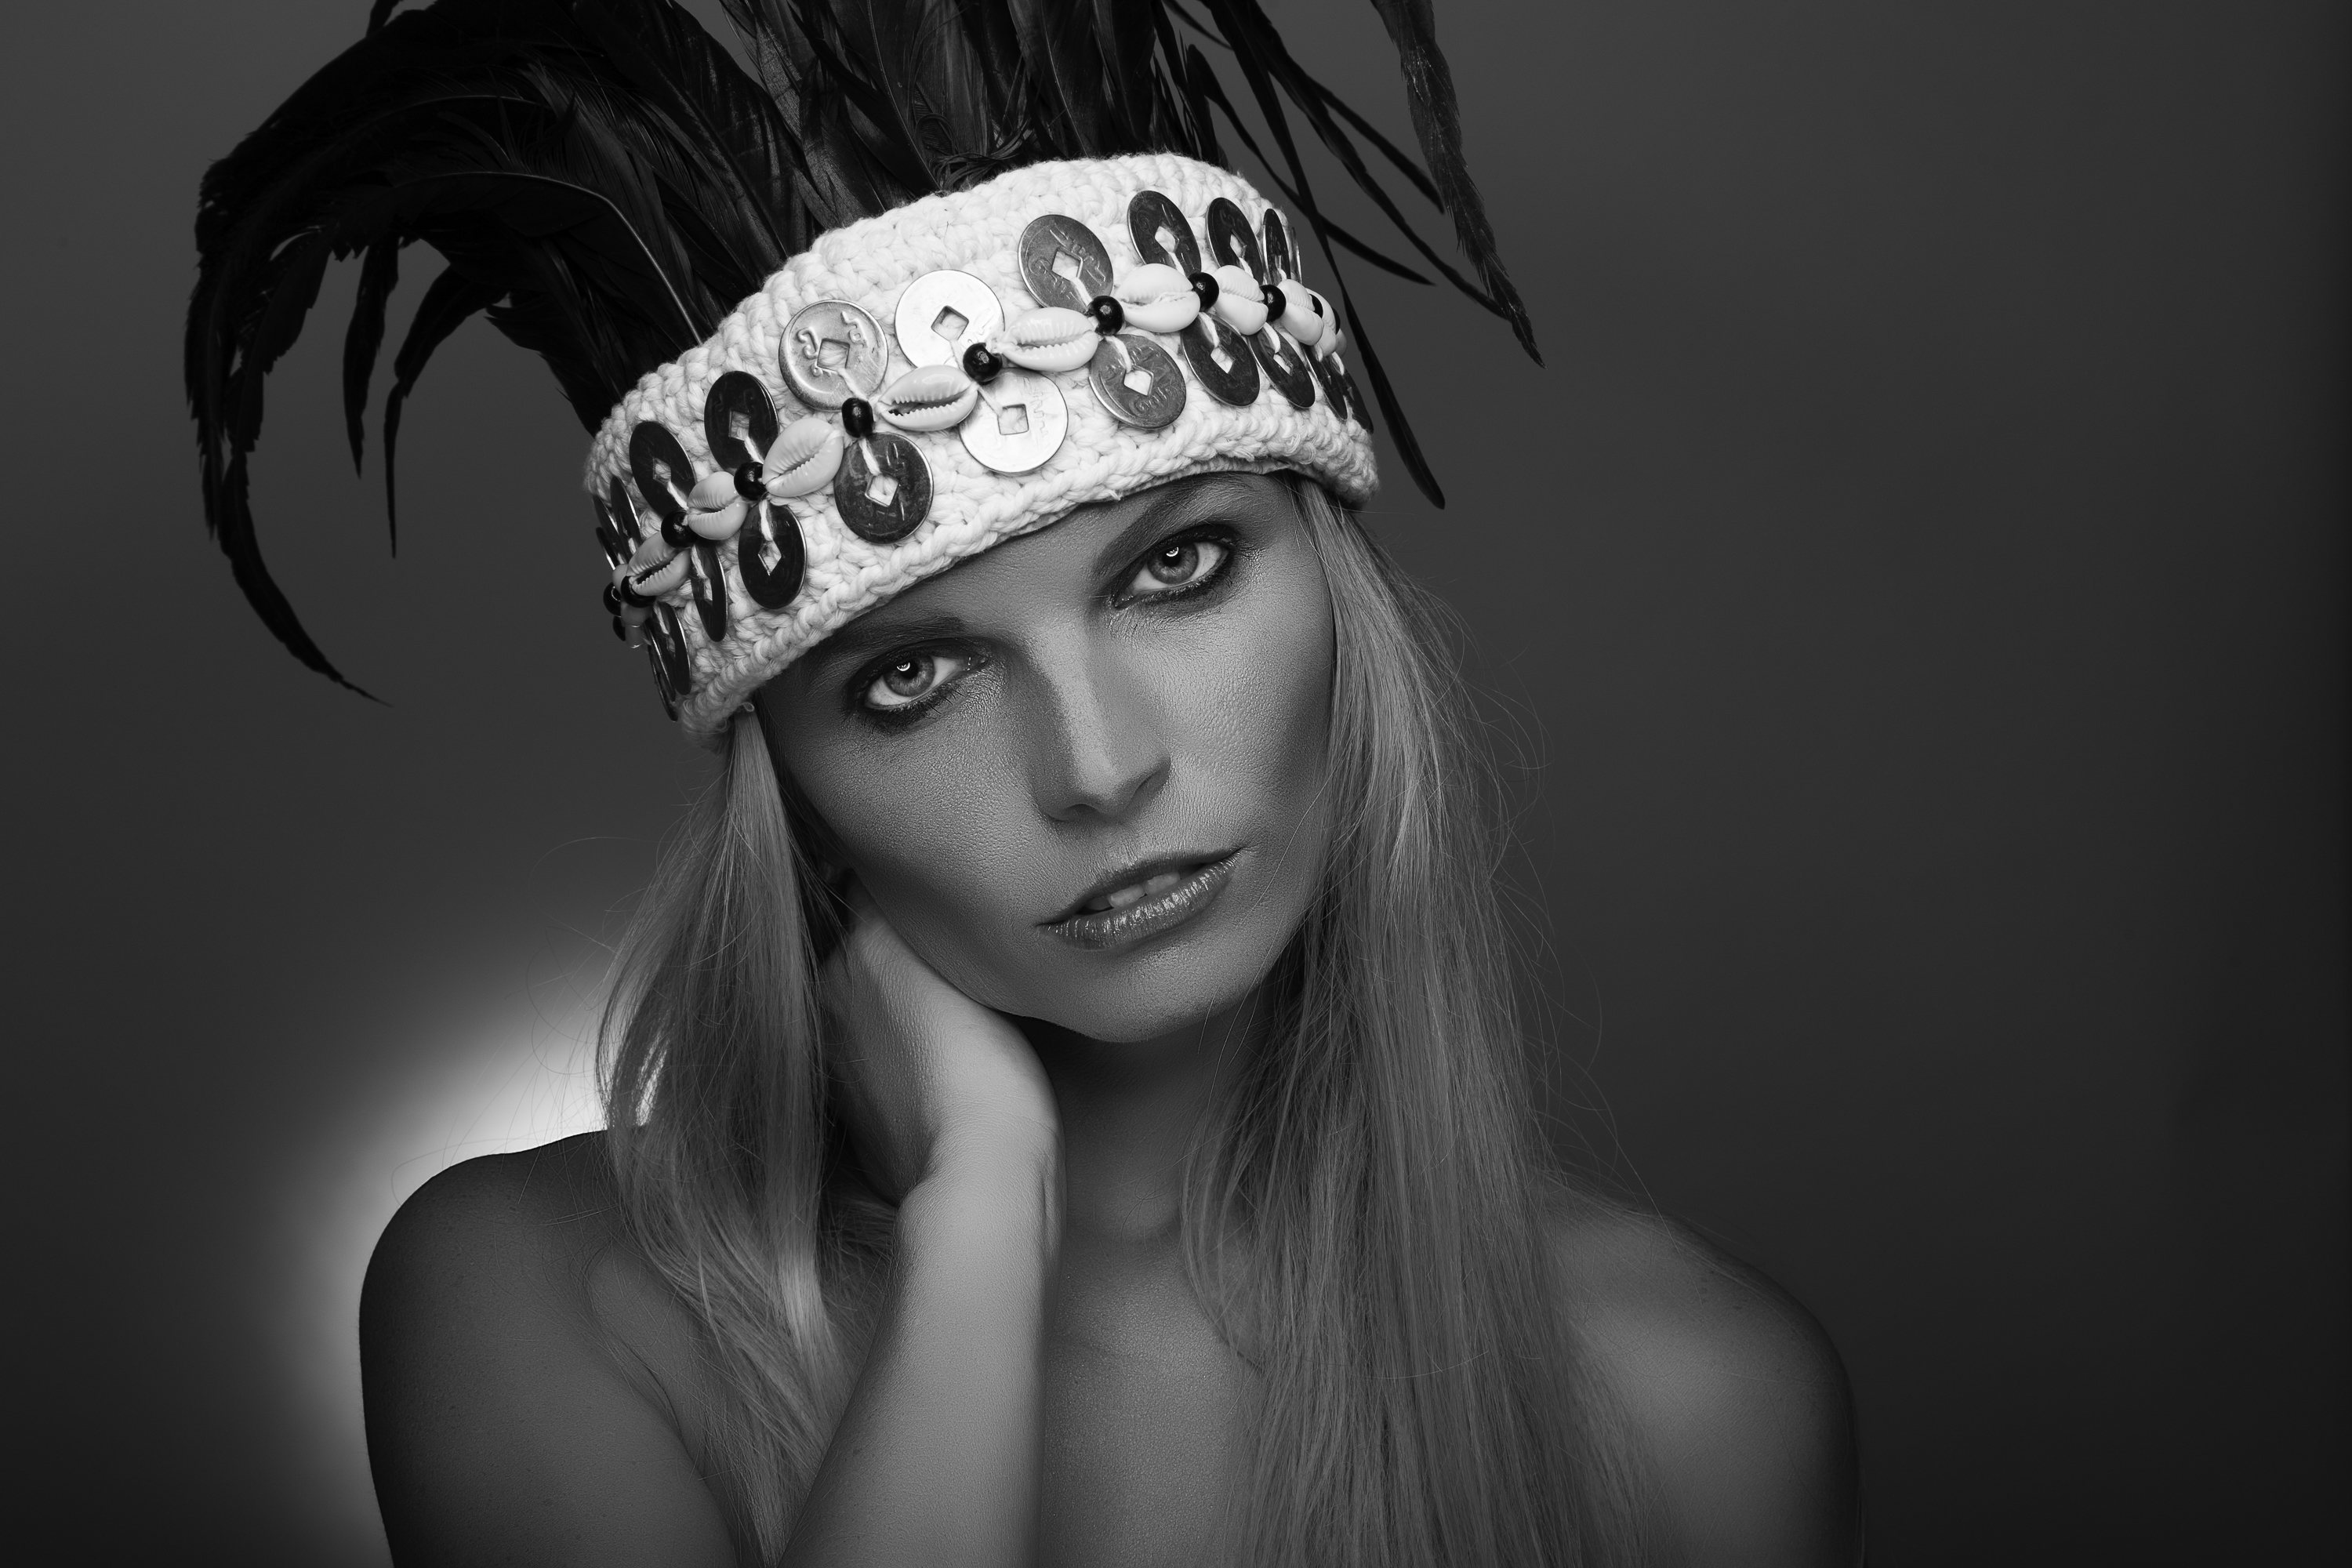
black and white, girl, white, photography, photo, portrait, model, canon, hat, darkness, fashion, clothing, black, monochrome, headgear, bw, blackandwhite, blackwhite, women, eye, glasses, head, photoshop, beauty, 6d, lightroom, foto, sexy, argentina, 60d, canonef50mmf14usm, blanconegro, monochrom, canoneos6d, canonlens, rodrigoparedes, buenosaires, ar, 160378, www160378com, canoneos60d, canoneosrebelt1, canonef1635mmf28liiusm, canonef24105mmf4lisusm, sexygirl, photo shoot, monochrome photography, portrait photography, fashion accessory